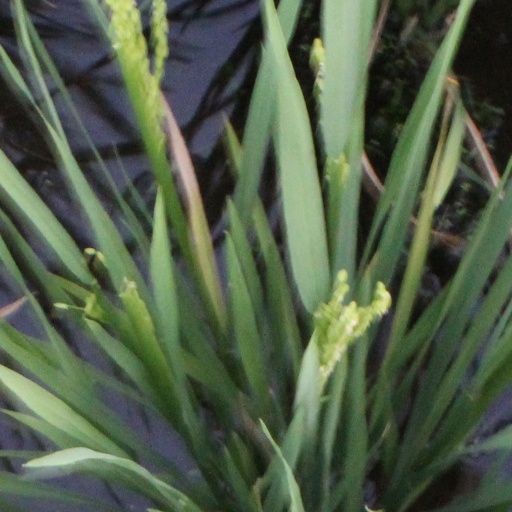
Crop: rice